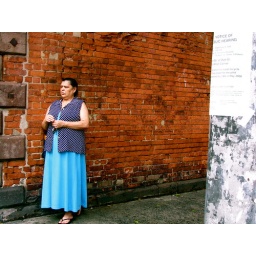
woman standing by brick wall